Kufa

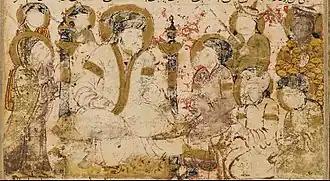
Folio from the "Tarikhnama" of Bal'ami depicting al-Saffah as he receives pledges of allegiance in Kufa

After the Arabian hegemony and the fall of Persian Empire, and its geographic proximity to the imperial capital, Ctesiphon) at Battle of Al-Qadisiyyah in 636, Kufa was founded and given its name in 637–638 CE, about the same time as Basra. Kufa and Basra were the two "amsar" (garrison cities) of Iraq, serving as military bases and administrative centers. The Companion of the Prophet Saʻd ibn Abī Waqqas founded it as an encampment adjacent to the Lakhmid Arab city of Al-Hirah, and incorporated it as a city of seven divisions. Non-Arabs knew the city under alternate names: "Hīrah" and "Aqulah", before the consolidations of ʻAbdu l-Mālik in 691. Umar, who assigned the land of the Jews in Arabia to his warriors, ordered the relocation of the Jews of Khaybar to a strip of land in Kufa, in 640. In the 640s, the Kufan commons were agitated that Umar's governor was distributing the spoils of war unfairly. In 642 ʻUmar summoned Saʻd to Medina with his accusers. Despite finding Sa'd to be innocent, Umar deposed him to avert ill feelings. At first, Umar appointed Ammar ibn Yasir and secondly Basra's first Governor Abū Mūsā al-Ashʻarī; but the Kufan instigators accepted neither. ʻUmar and the Kufans finally agreed on Al-Mughīrah ibn Shuʻbah.